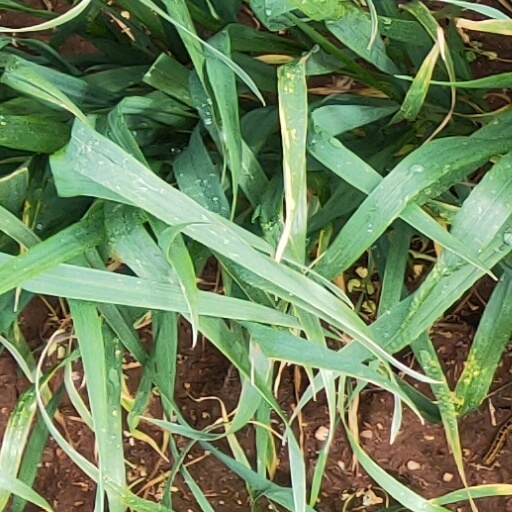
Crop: wheat